Ali Irsan

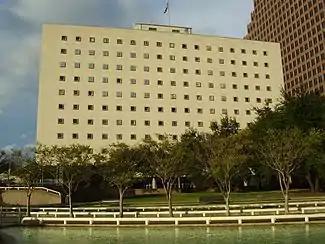
The Bob Casey Federal Courthouse in Downtown Houston, the site of the capital murder trial of Ali Irsan, prosecuted by the State of Texas

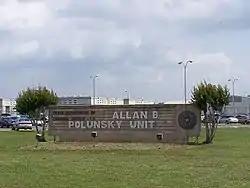
Allan B. Polunsky Unit near Livingston, Texas, houses the State of Texas death row for men.

Irsan's capital murder trial began on June25, 2018. It was held at the Bob Casey Federal Courthouse in Downtown Houston. The normal venue for state felony cases, the Harris County Criminal Courthouse in Downtown, had sustained damage from Hurricane Harvey in 2017, and the post-storm restoration was not yet complete.